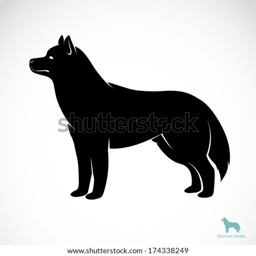
vector image of a person husky on white background